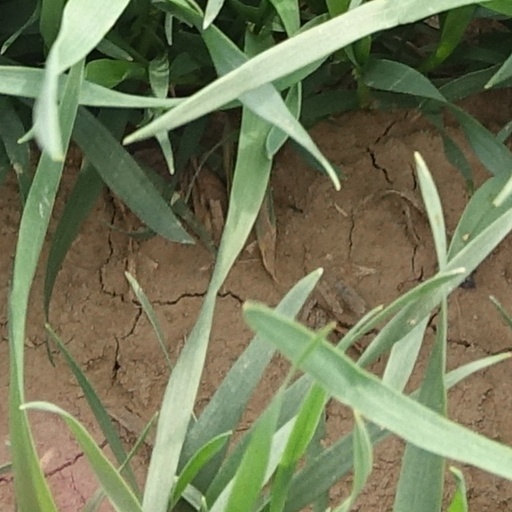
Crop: wheat